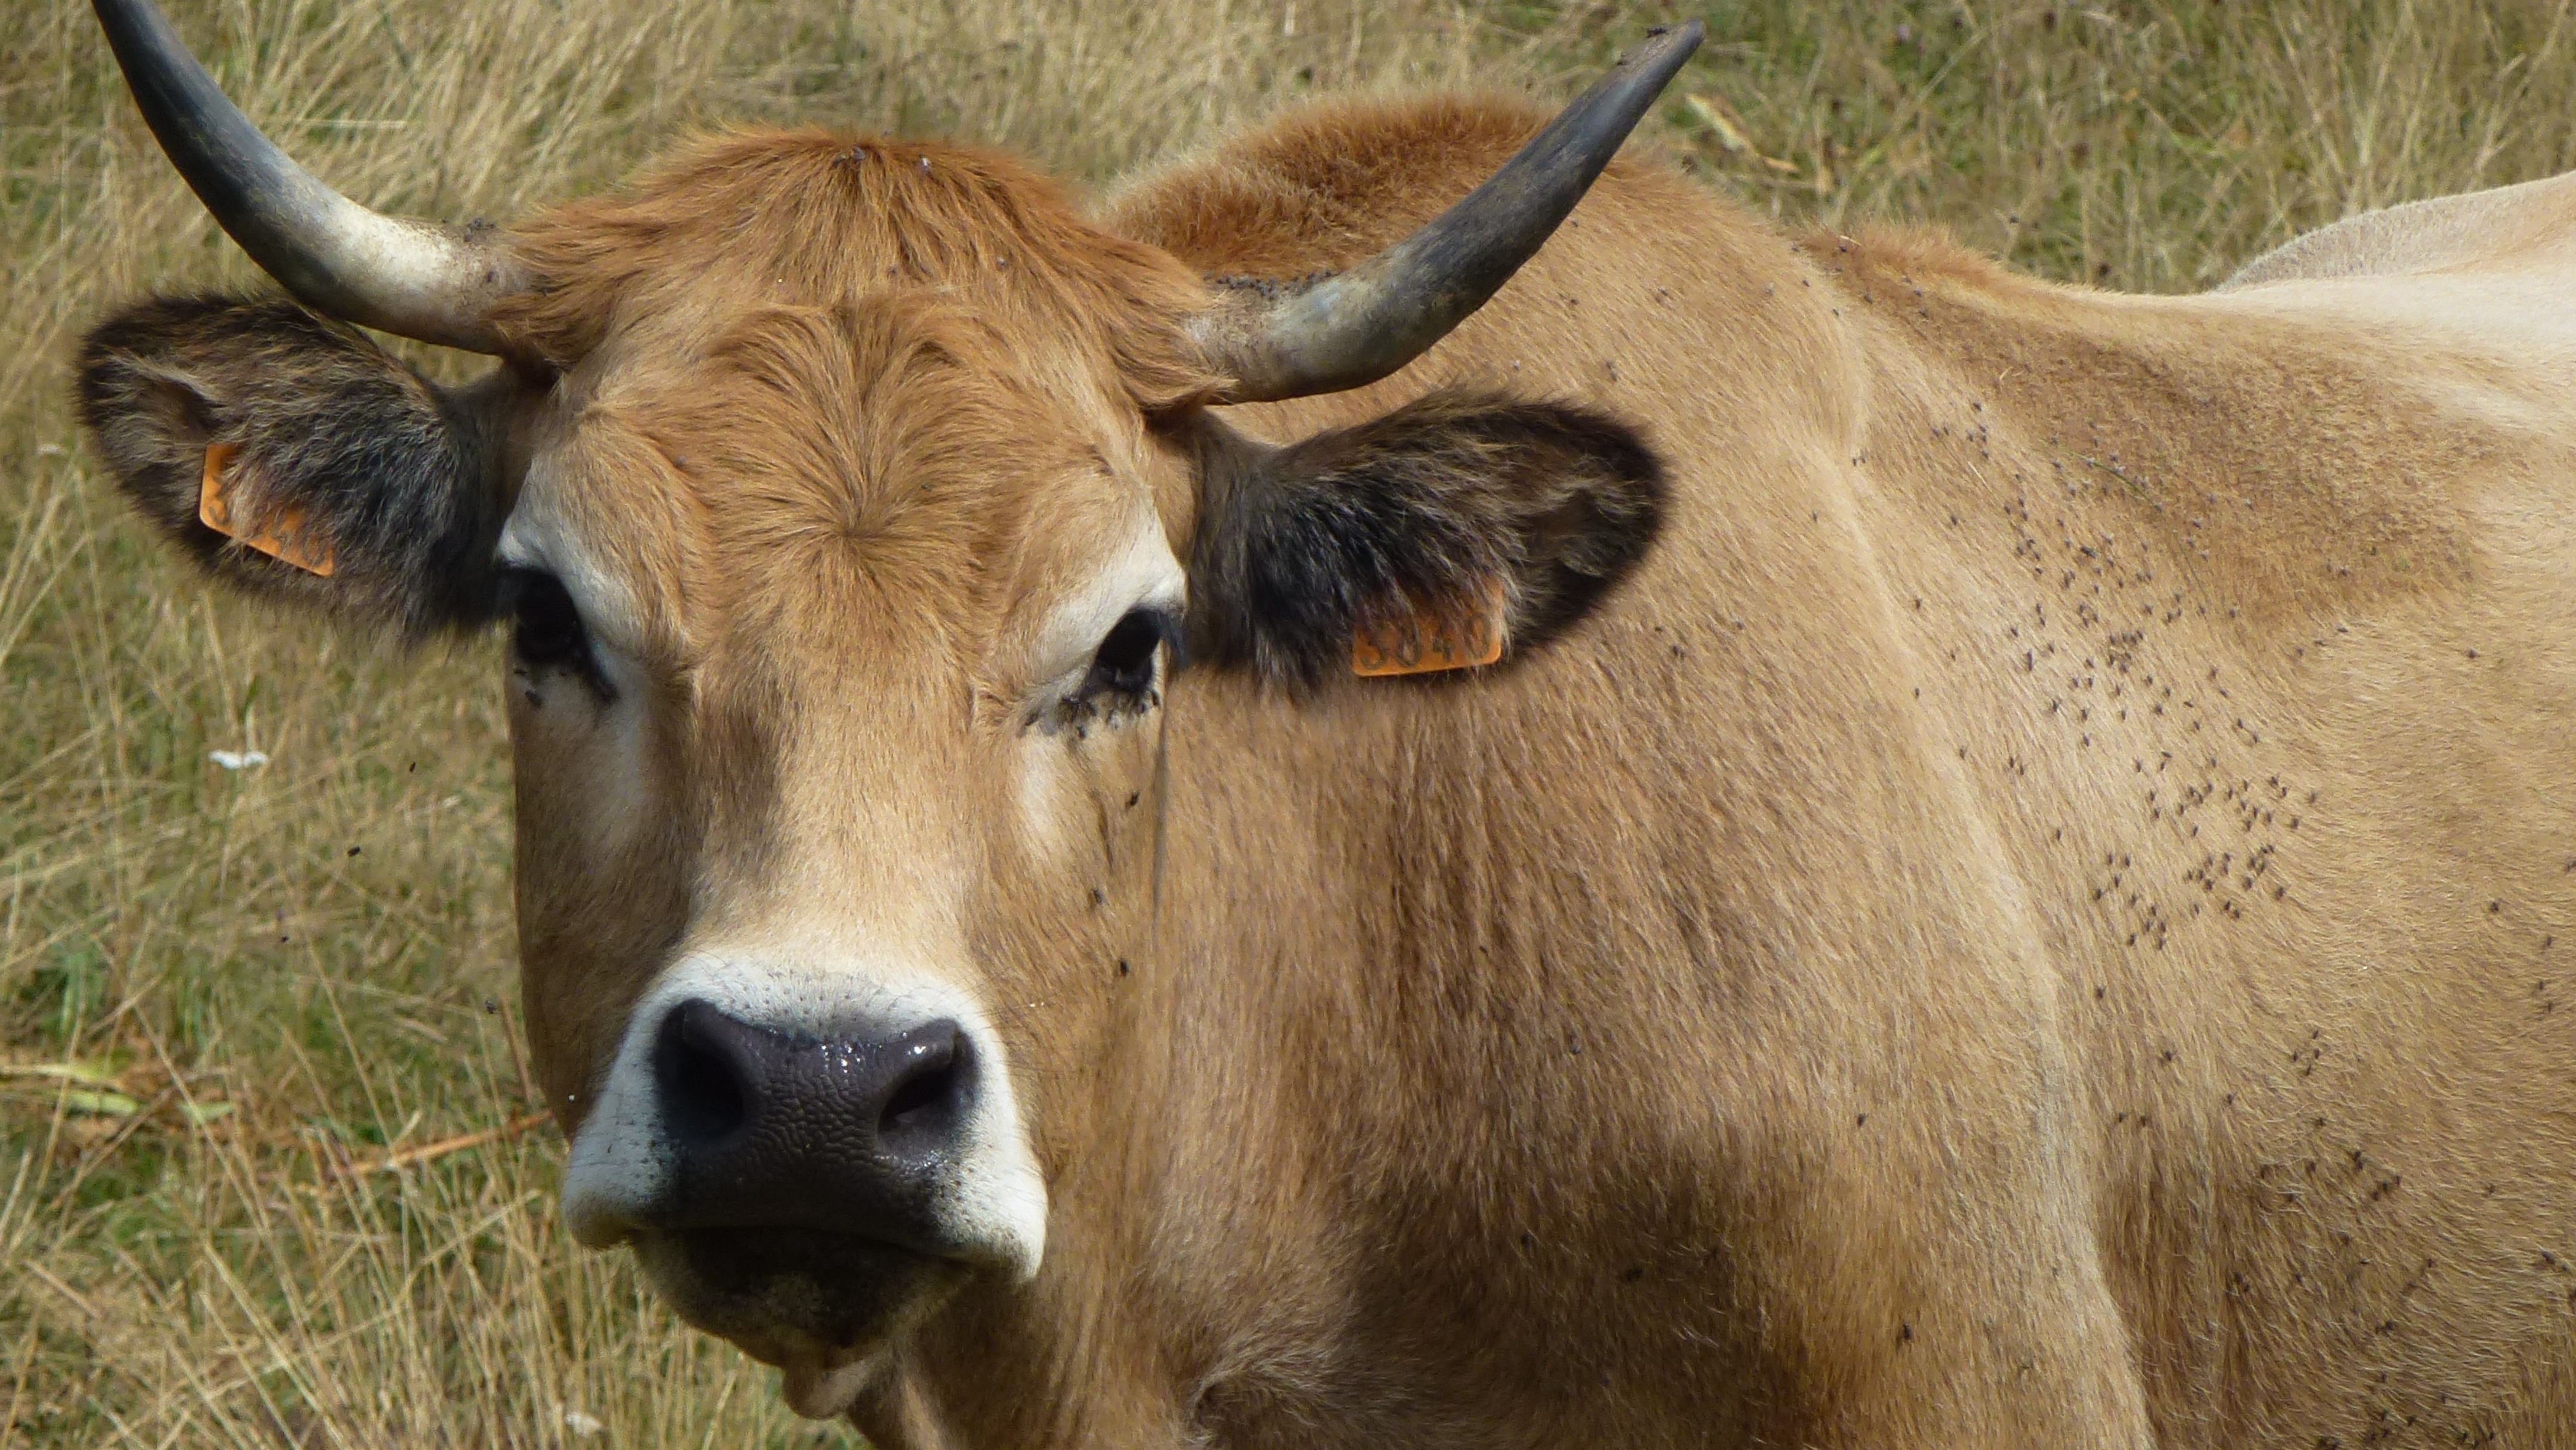
adventure, wildlife, horn, cow, pasture, grazing, livestock, mammal, fauna, domestic animal, race, vertebrate, safari, aubrac, ox, cattle like mammal, texas longhorn